Fuel

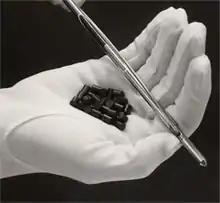
Nuclear fuel pellets are used to release nuclear energy.

Fossil fuels are hydrocarbons, primarily coal and petroleum (liquid petroleum or natural gas), formed from the fossilized remains of ancient plants and animals by exposure to high heat and pressure in the absence of oxygen in the Earth's crust over hundreds of millions of years. Commonly, the term fossil fuel also includes hydrocarbon-containing natural resources that are not derived entirely from biological sources, such as tar sands. These latter sources are properly known as "mineral fuels".